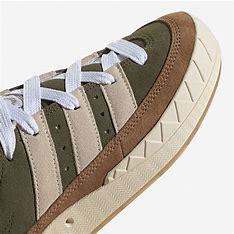
Brand: Adidas
Model: Adimatic